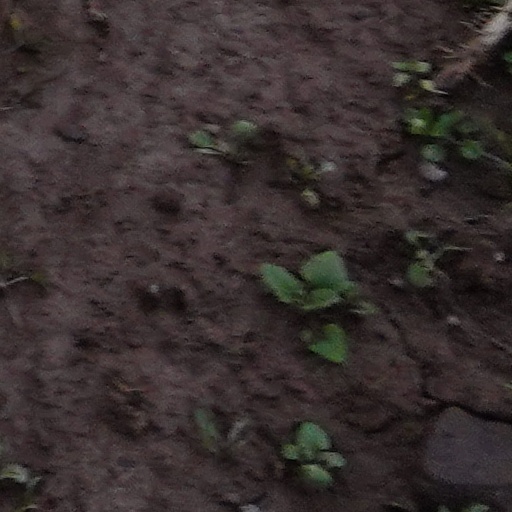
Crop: wheat